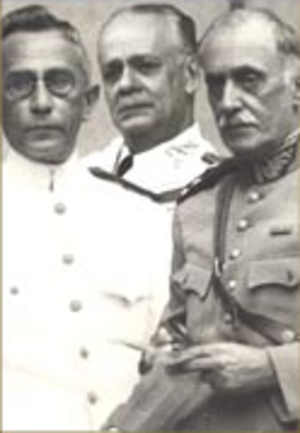
Le président de la République fédérative du Brésil est le chef de l'État brésilien depuis 1889.